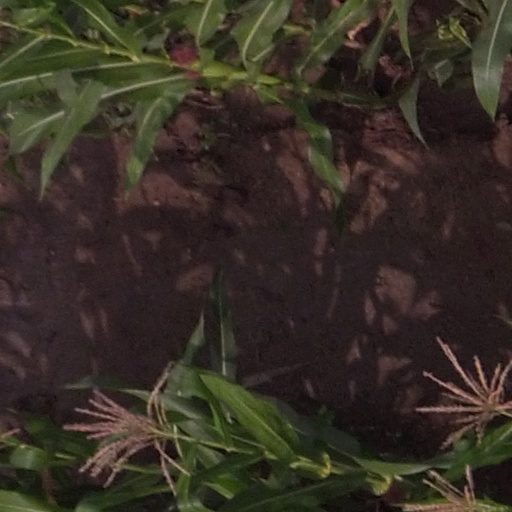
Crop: maize; corn